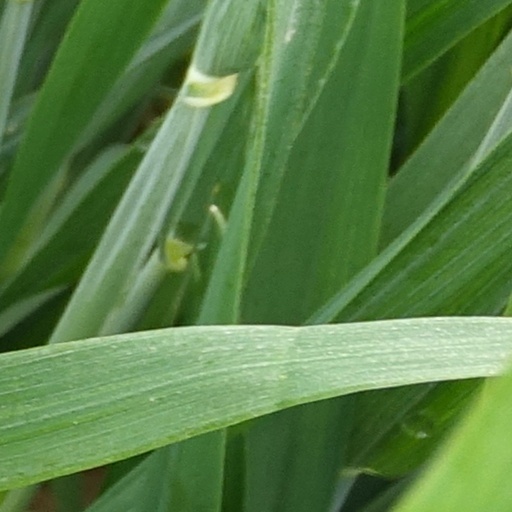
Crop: wheat